Smyrnium olusatrum

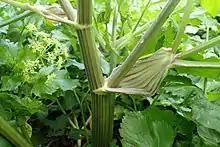
The base of the leaf stalks (petioles) is greatly expanded.

Smyrnium olusatrum, common name alexanders (or alisander) is an edible flowering plant of the family Apiaceae (Umbelliferae), which grows on waste ground and in hedges around the Mediterranean and Atlantic coastal regions of Europe. It was formerly widely grown as a pot herb, but is now appreciated mostly by foragers.